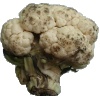
Label: Cauliflower 1